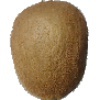
Label: Kiwi 1